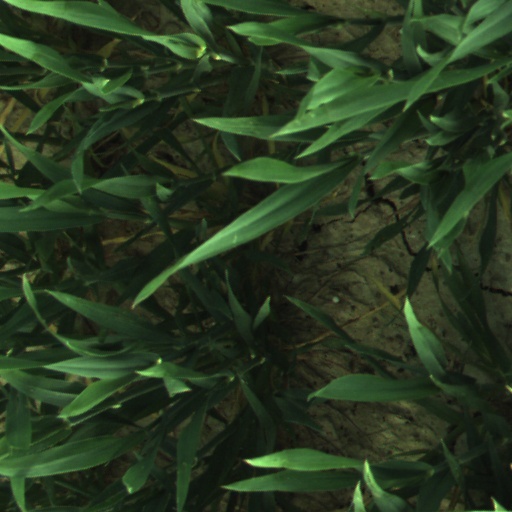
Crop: wheat